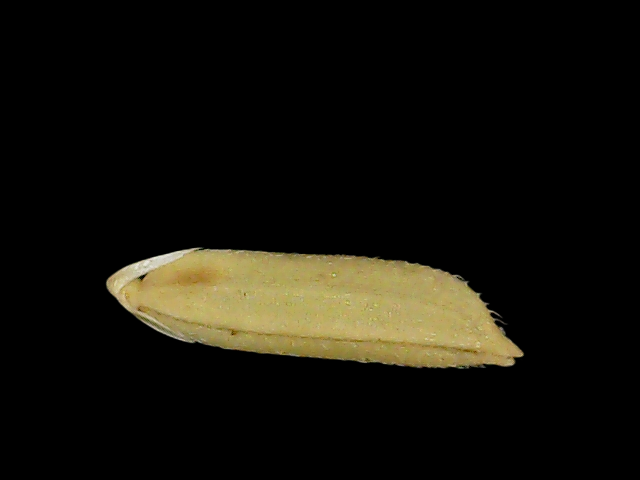
Rice variety: Bd75